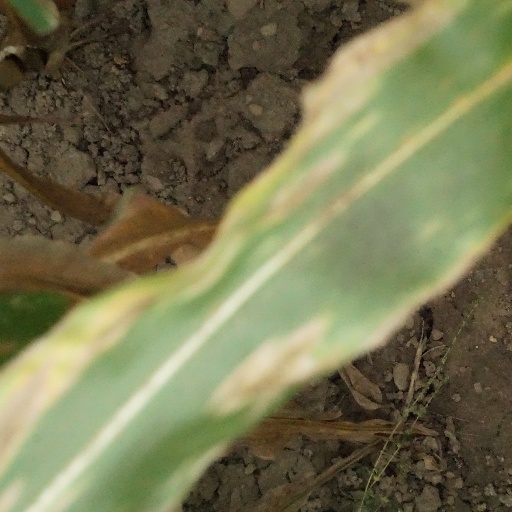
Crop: maize; corn